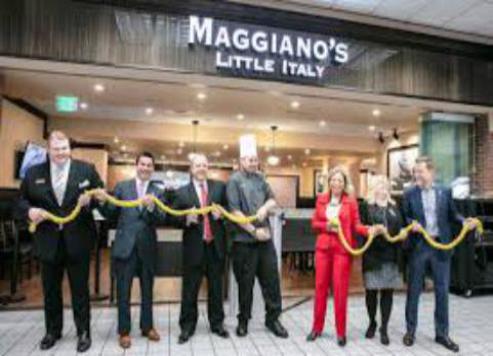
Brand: maggiano's little italy
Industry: Food